Body armor

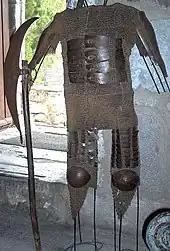
Turkish plated mail

In European history, well-known armor types include the mail hauberk of the early medieval age, and the full steel plate harness worn by later medieval and Renaissance knights, and a few key components (breast and back plates) by heavy cavalry in several European countries until the first year of World War I (1914–1915).